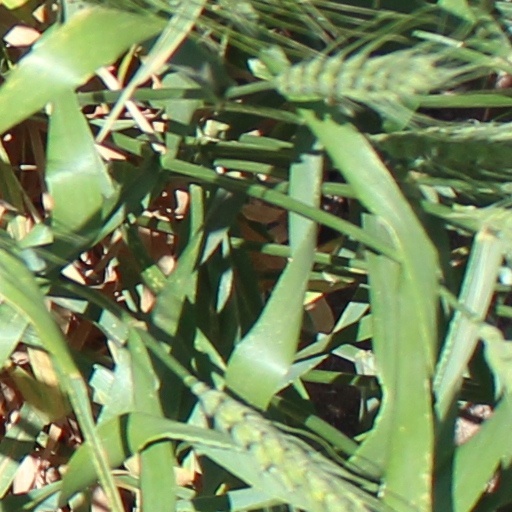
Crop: wheat